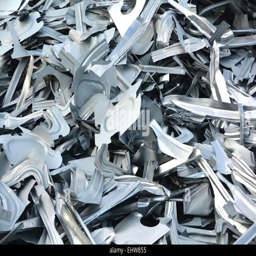
scrap metal in a junkyard